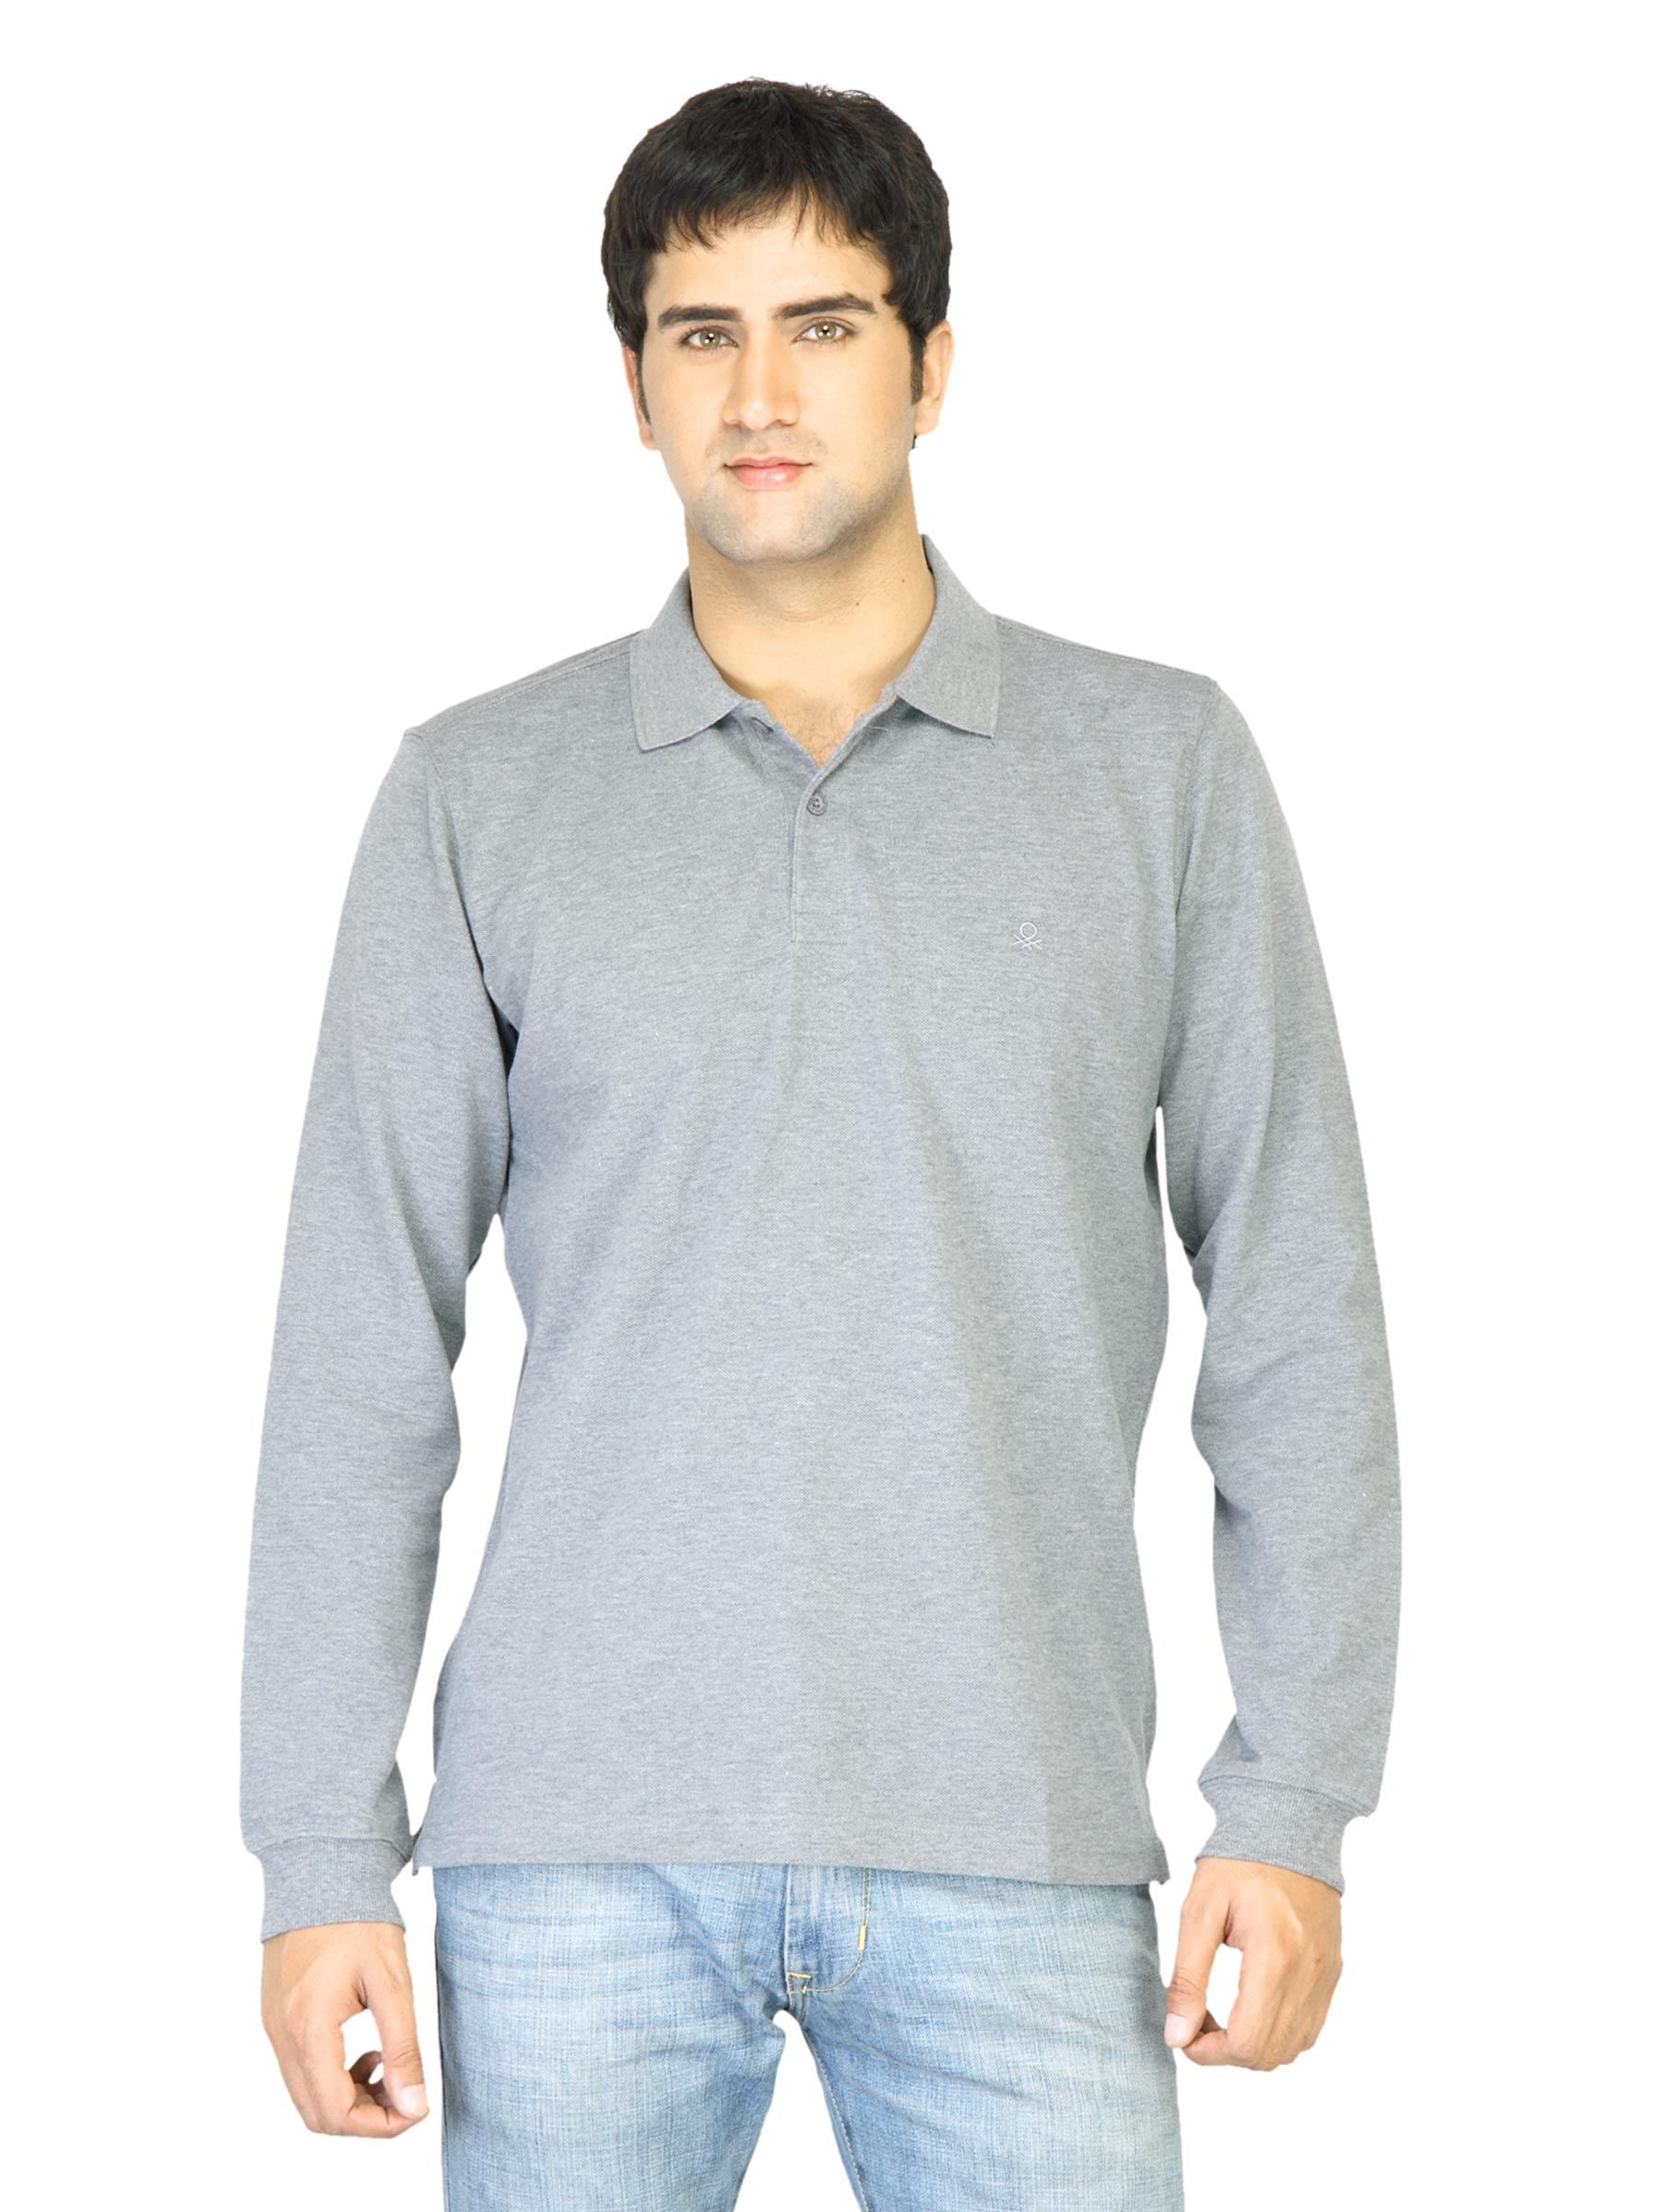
United Colors of Benetton Men Grey T-shirt
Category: Apparel / Topwear / Tshirts
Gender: Men
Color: Grey
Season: Summer 2011
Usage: Casual